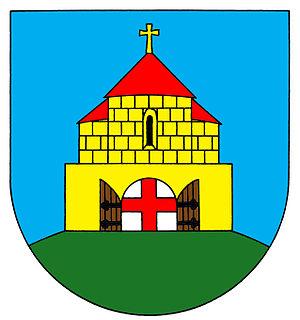
Hradešín est une commune du district de Kolín, dans la région de Bohême-Centrale, en République tchèque. Sa population s'élevait à 532 habitants en 2020.